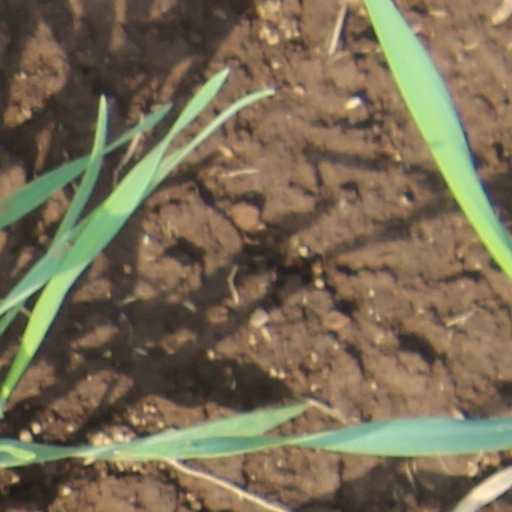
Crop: wheat